Helga de Alvear

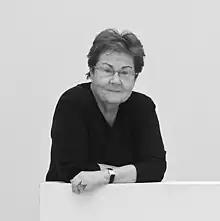
Alvear in 2010

Helga de Alvear ( Müller Schätzel, 1936 – 2 February 2025) was a German-Spanish art collector and dealer of contemporary art. Living in Madrid from 1959, where she had personal contact to the art scene, she began to collect contemporary art by Spanish and international artists in 1967, over decades more than 3000 works by more than 500 artists. She opened her own gallery, Galería Helga de Alvear, in 1995. In 2006, she began to share her collection with the public in a foundation with the Government of Extremadura. A museum in a house in the historic district of Cáceres opened in 2010. A new annex expanding it was built from 2015 and opened in 2021. The museum, then called Museum of Contemporary Art Helga de Alvear, displays around 5% of her collection.